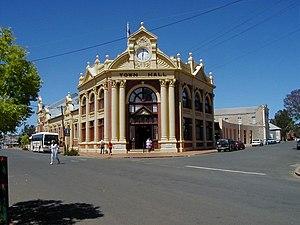
Le comté de York est une zone d'administration locale au sud-est de l'Australie-Occidentale en Australie. Le comté est situé à la limite est de l'agglomération de Perth, la capitale de l'État.